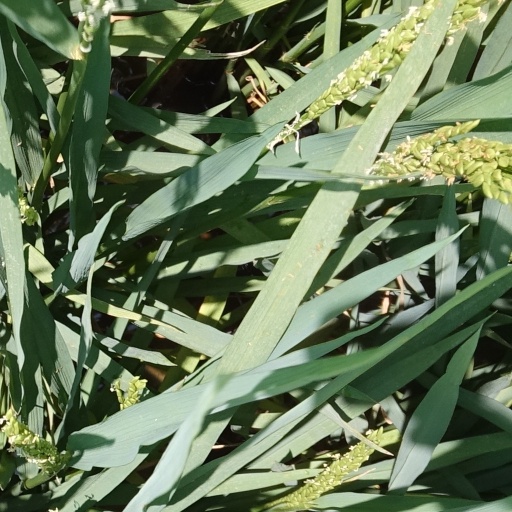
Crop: rice